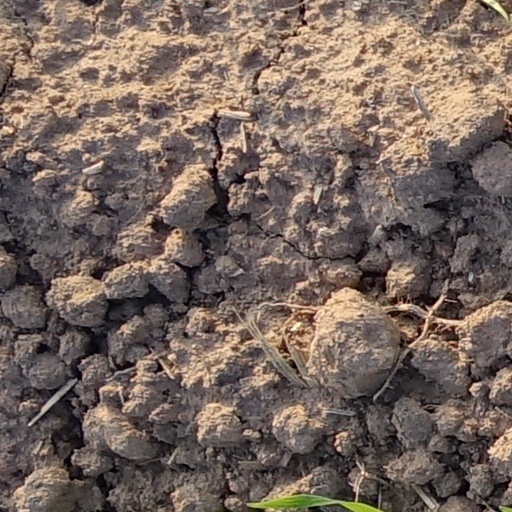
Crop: wheat